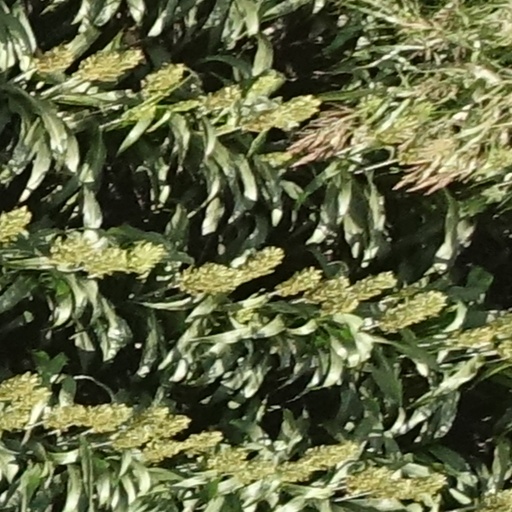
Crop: sorghum